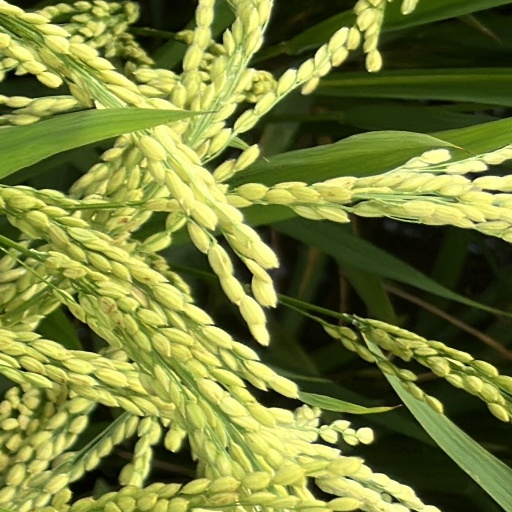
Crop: rice